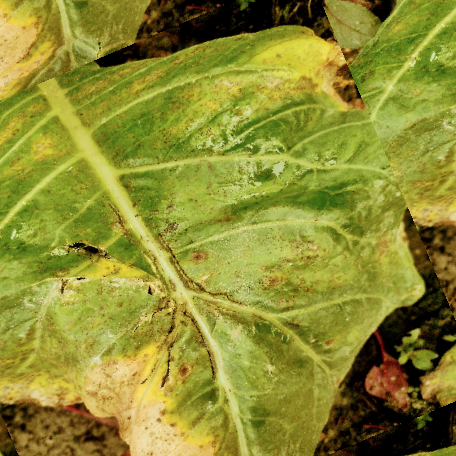
Label: Downy Mildew